Charles Lapworth

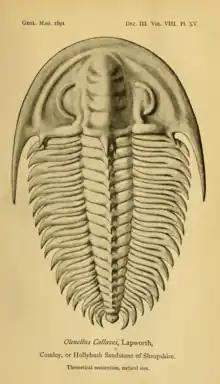
Olenellus Callavei, from Lapworth (1891)

He completed this pioneering research in the Southern Uplands while employed as a schoolmaster for 11 years at the Episcopal Church school, Galashiels. He then studied geology and became in 1875 an assistant at Madras College in St Andrews, Fife, and then in 1881 the first professor of geology at Mason Science College, later the University of Birmingham, where he taught until his retirement in 1913.